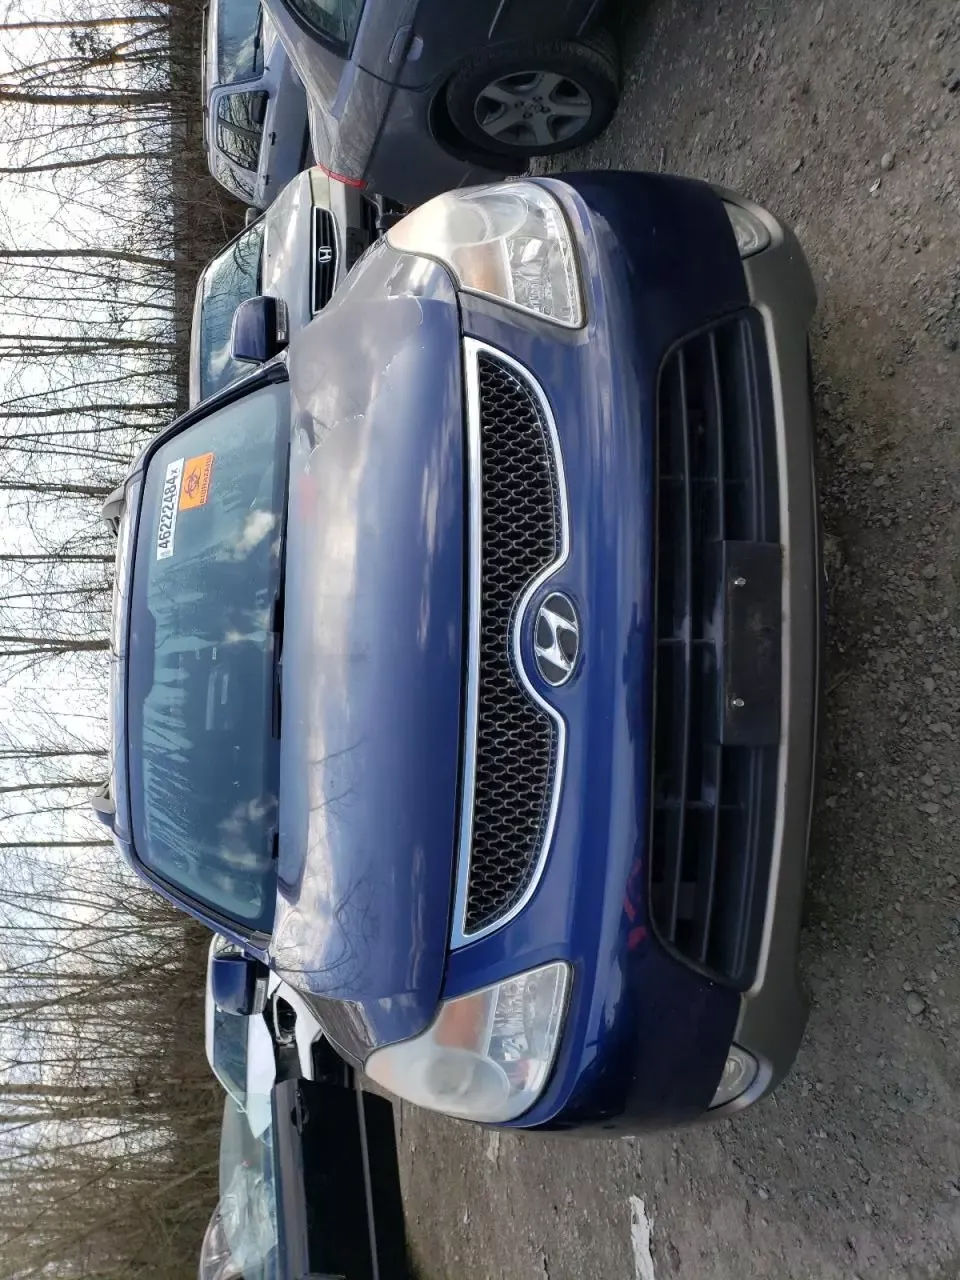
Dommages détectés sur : plaque d'immatriculation avant, pare-choc avant, capot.
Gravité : majeur